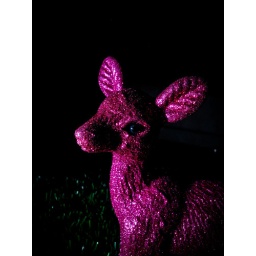
pink glitter deer in headlights on fake grass